Statue of Mahatma Gandhi, Parliament Square

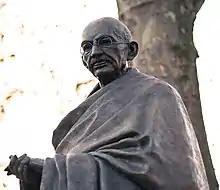
Detail of the statue

The statue is tall, and made from bronze. It is based on a photograph of Gandhi standing outside the offices of Prime Minister Ramsay MacDonald in 1931. The plinth that the statue is mounted on is lower than those on the other statues in Parliament Square, which was a deliberate choice by the Gandhi Statue Memorial Trust.